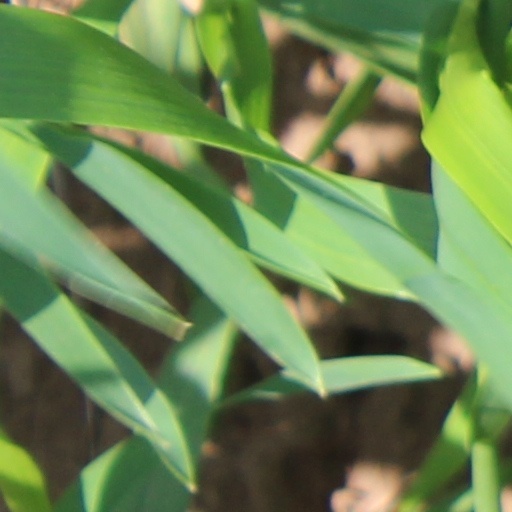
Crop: wheat